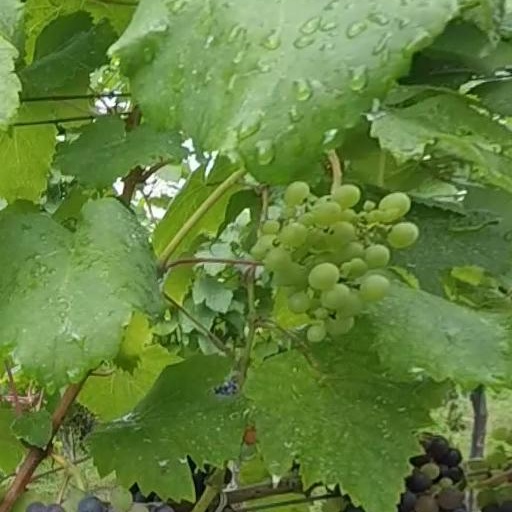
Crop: grape